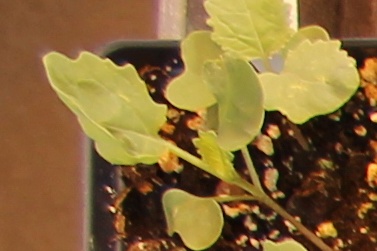
Label: Canola